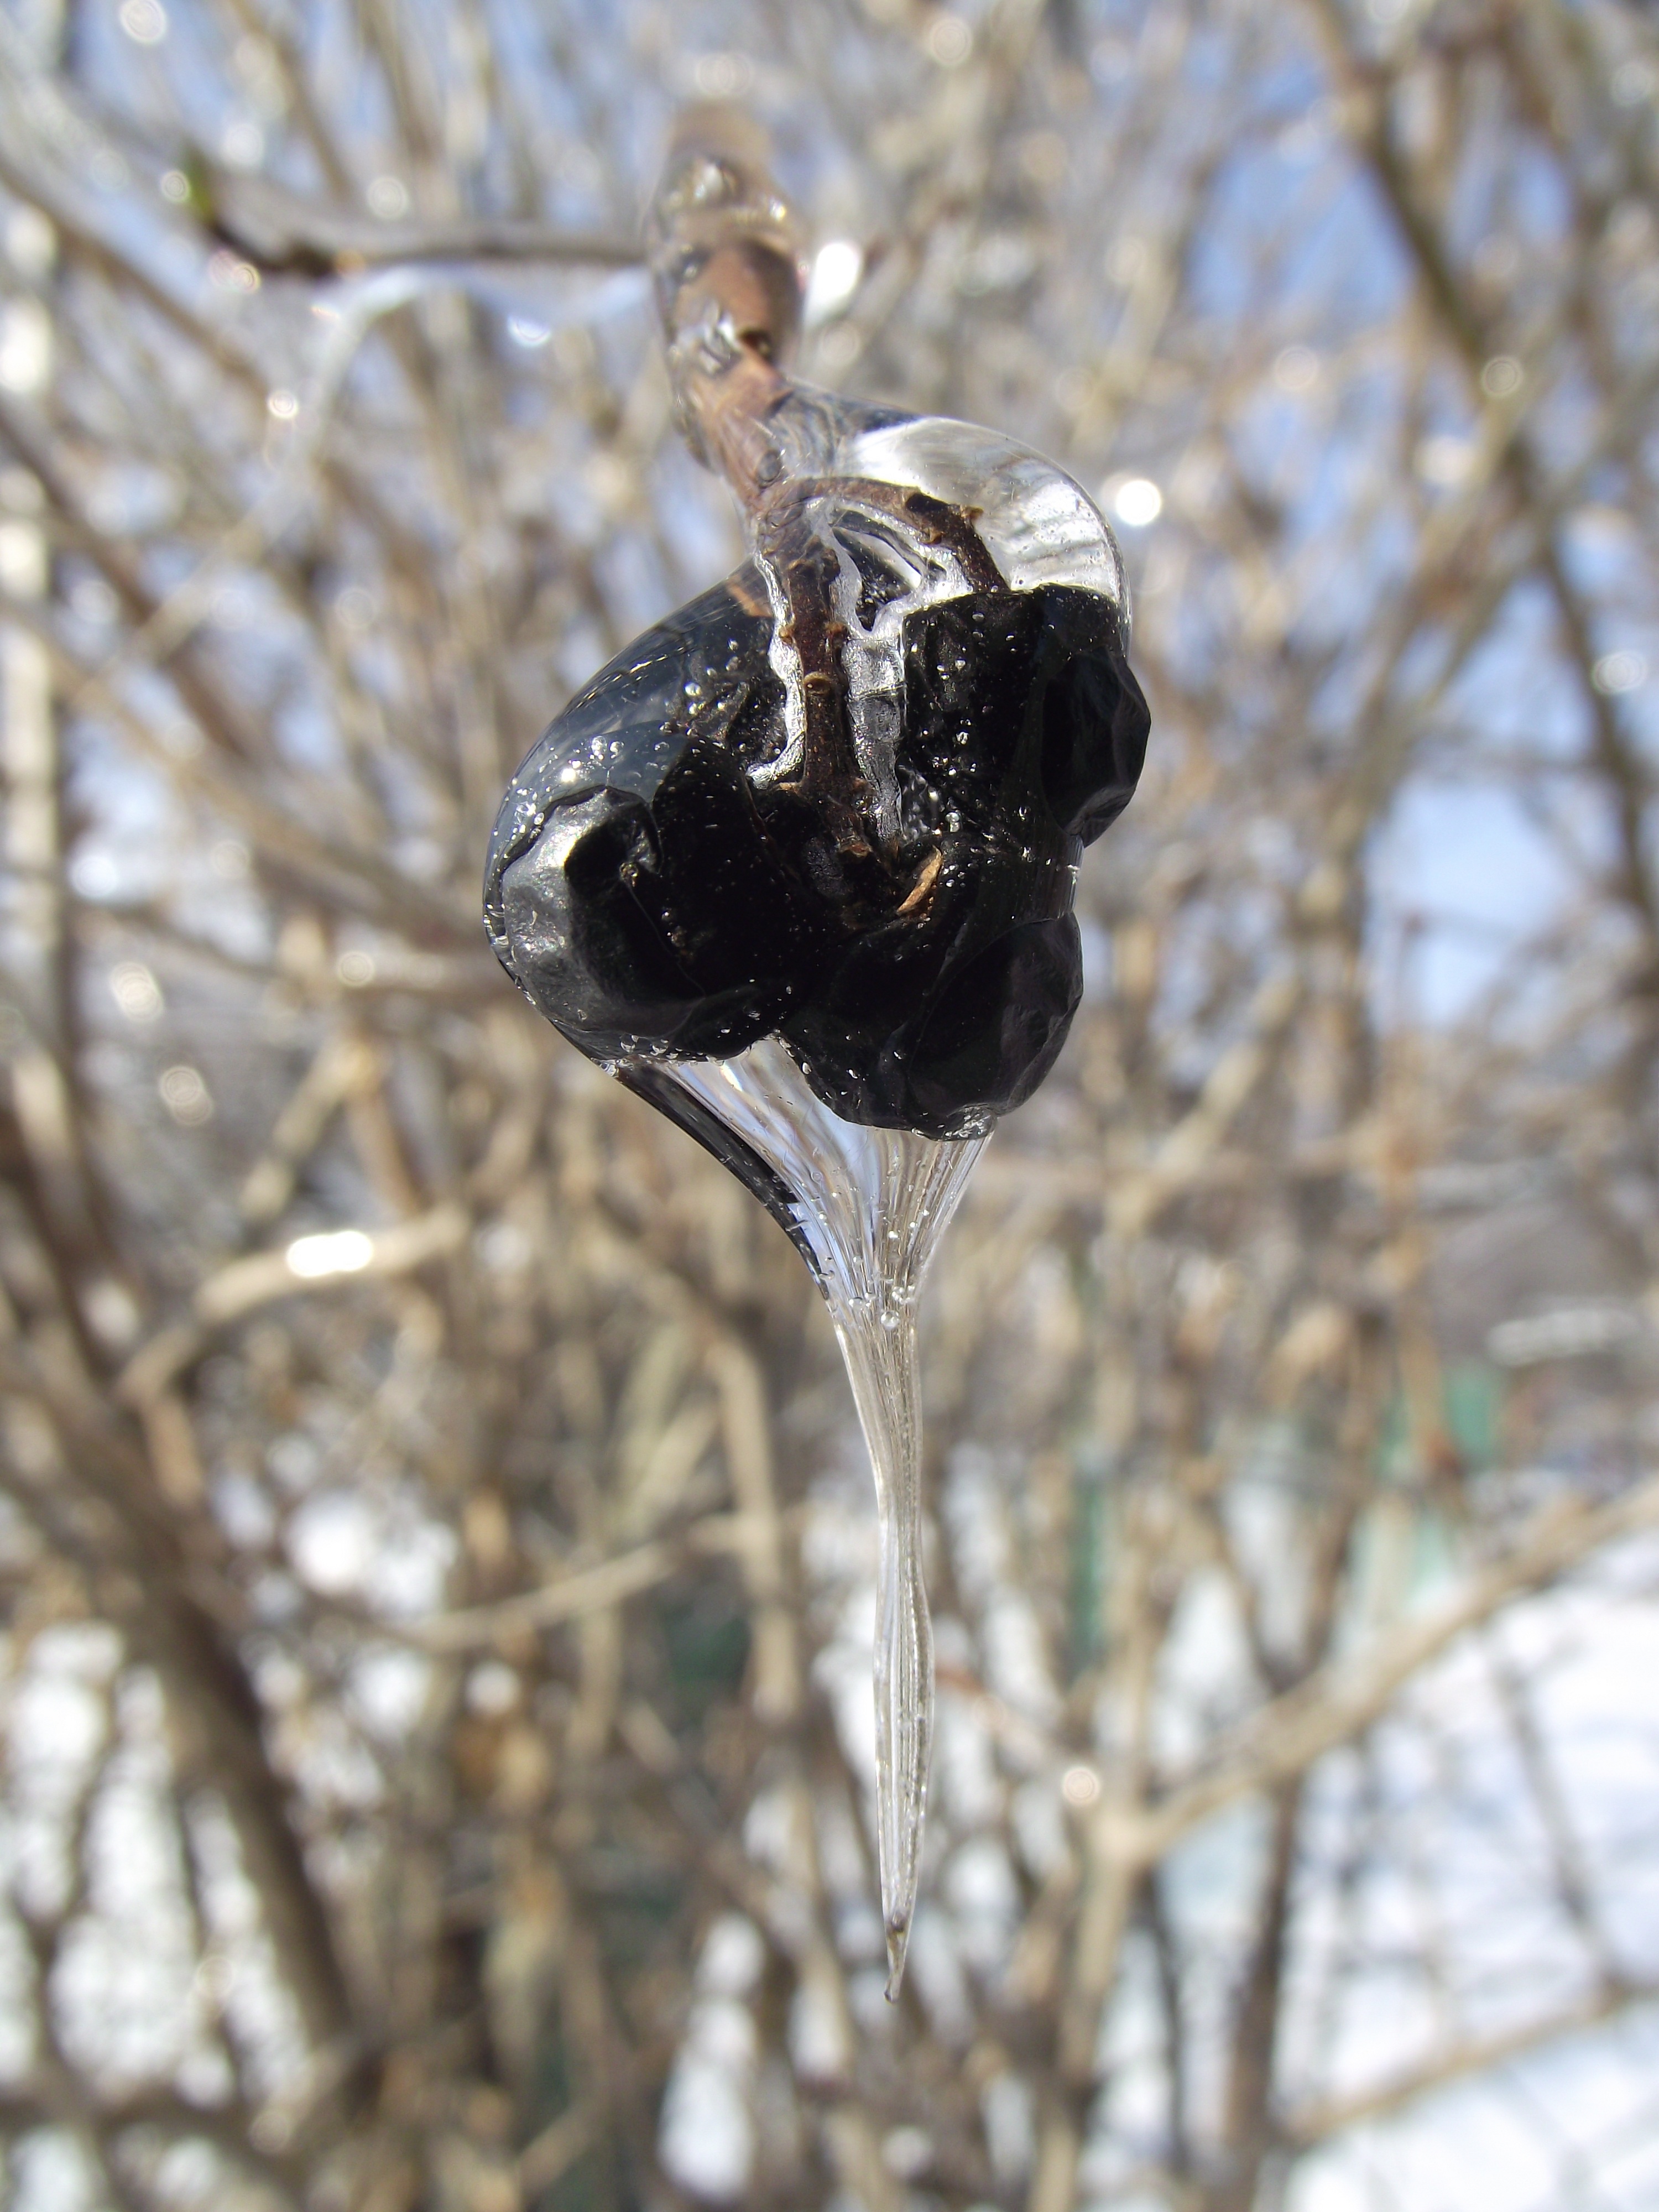
tree, nature, branch, snow, cold, winter, white, flower, frost, ice, insect, macro, frozen, flora, fauna, glacial, macro photography, seasons of the year, freezers, ice crystals